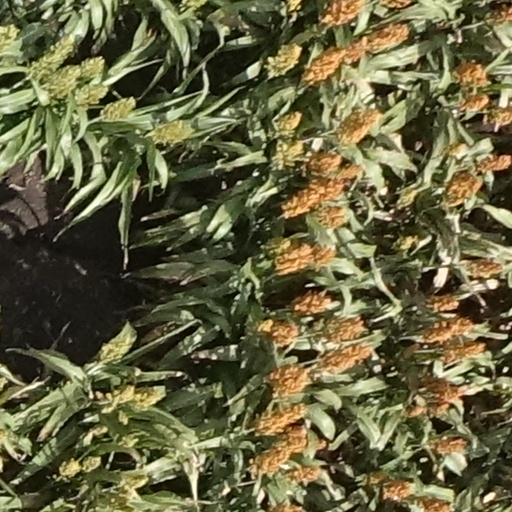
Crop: sorghum